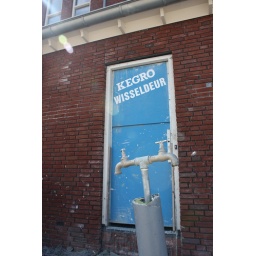
Water in front of temporary doors of new buildings